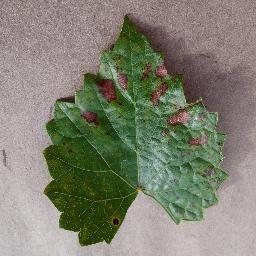
Label: Grape___Esca_(Black_Measles)